St Mary's Church, Lutterworth

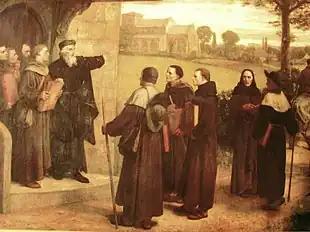
"Wyclif Giving 'The Poor Priests' His Translation of the Bible" by William Frederick Yeames, published before 1923.

The translator John Wycliffe was rector of the church between 1374 and 1384. It was in the Lutterworth rectory that he is traditionally believed to have produced the first translation of the Bible from Latin into English (see Wycliffe's Bible). His translation of the Bible into English started the Lollard movement.